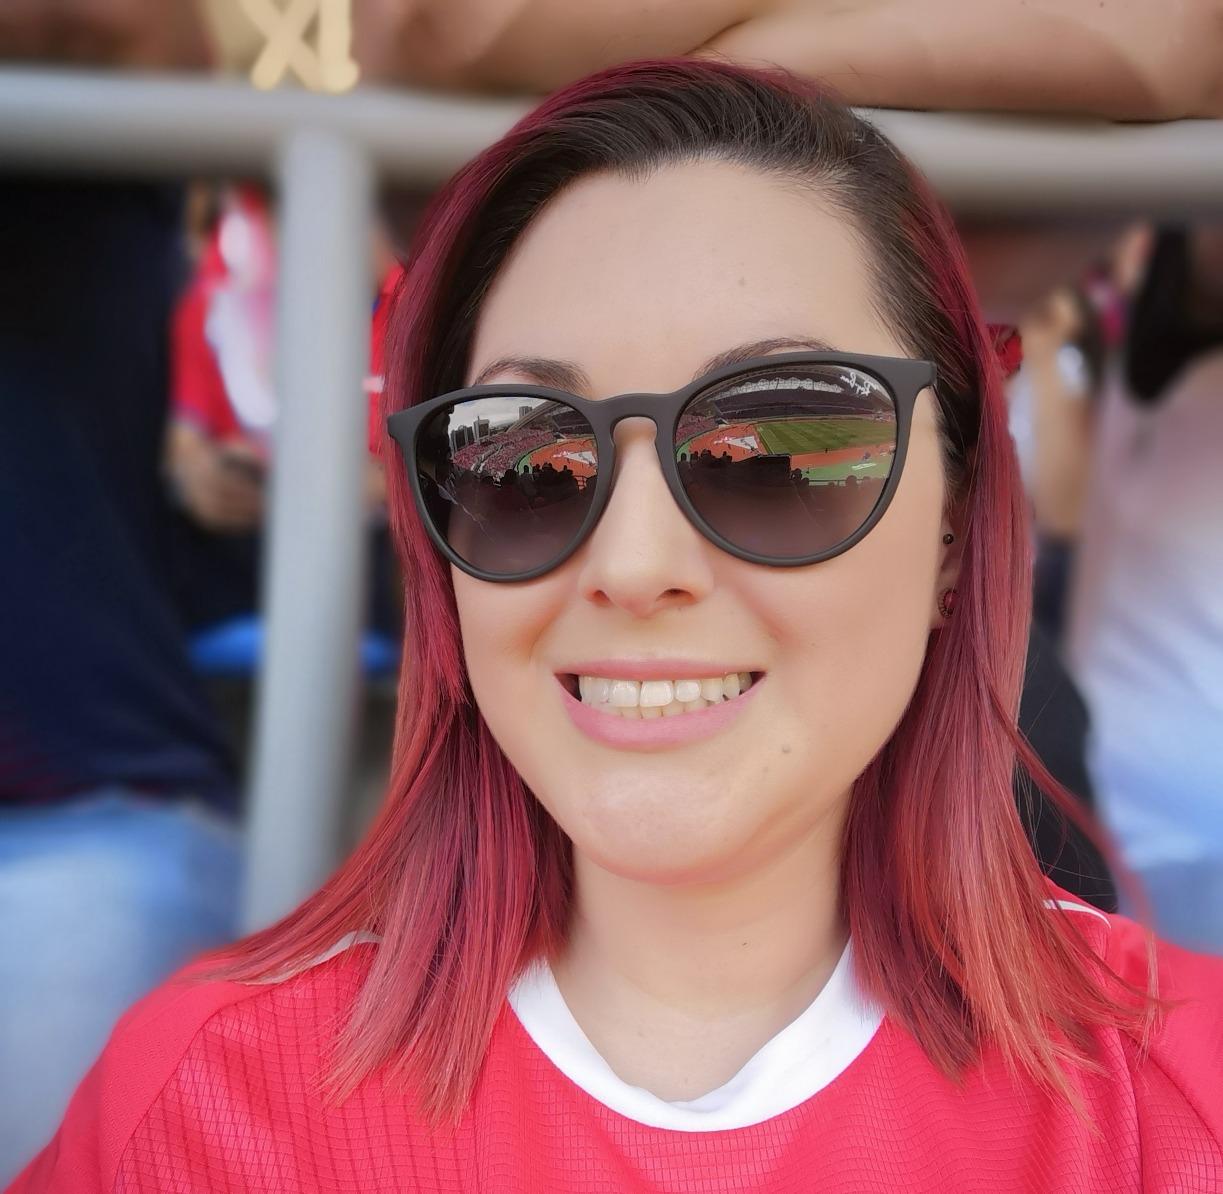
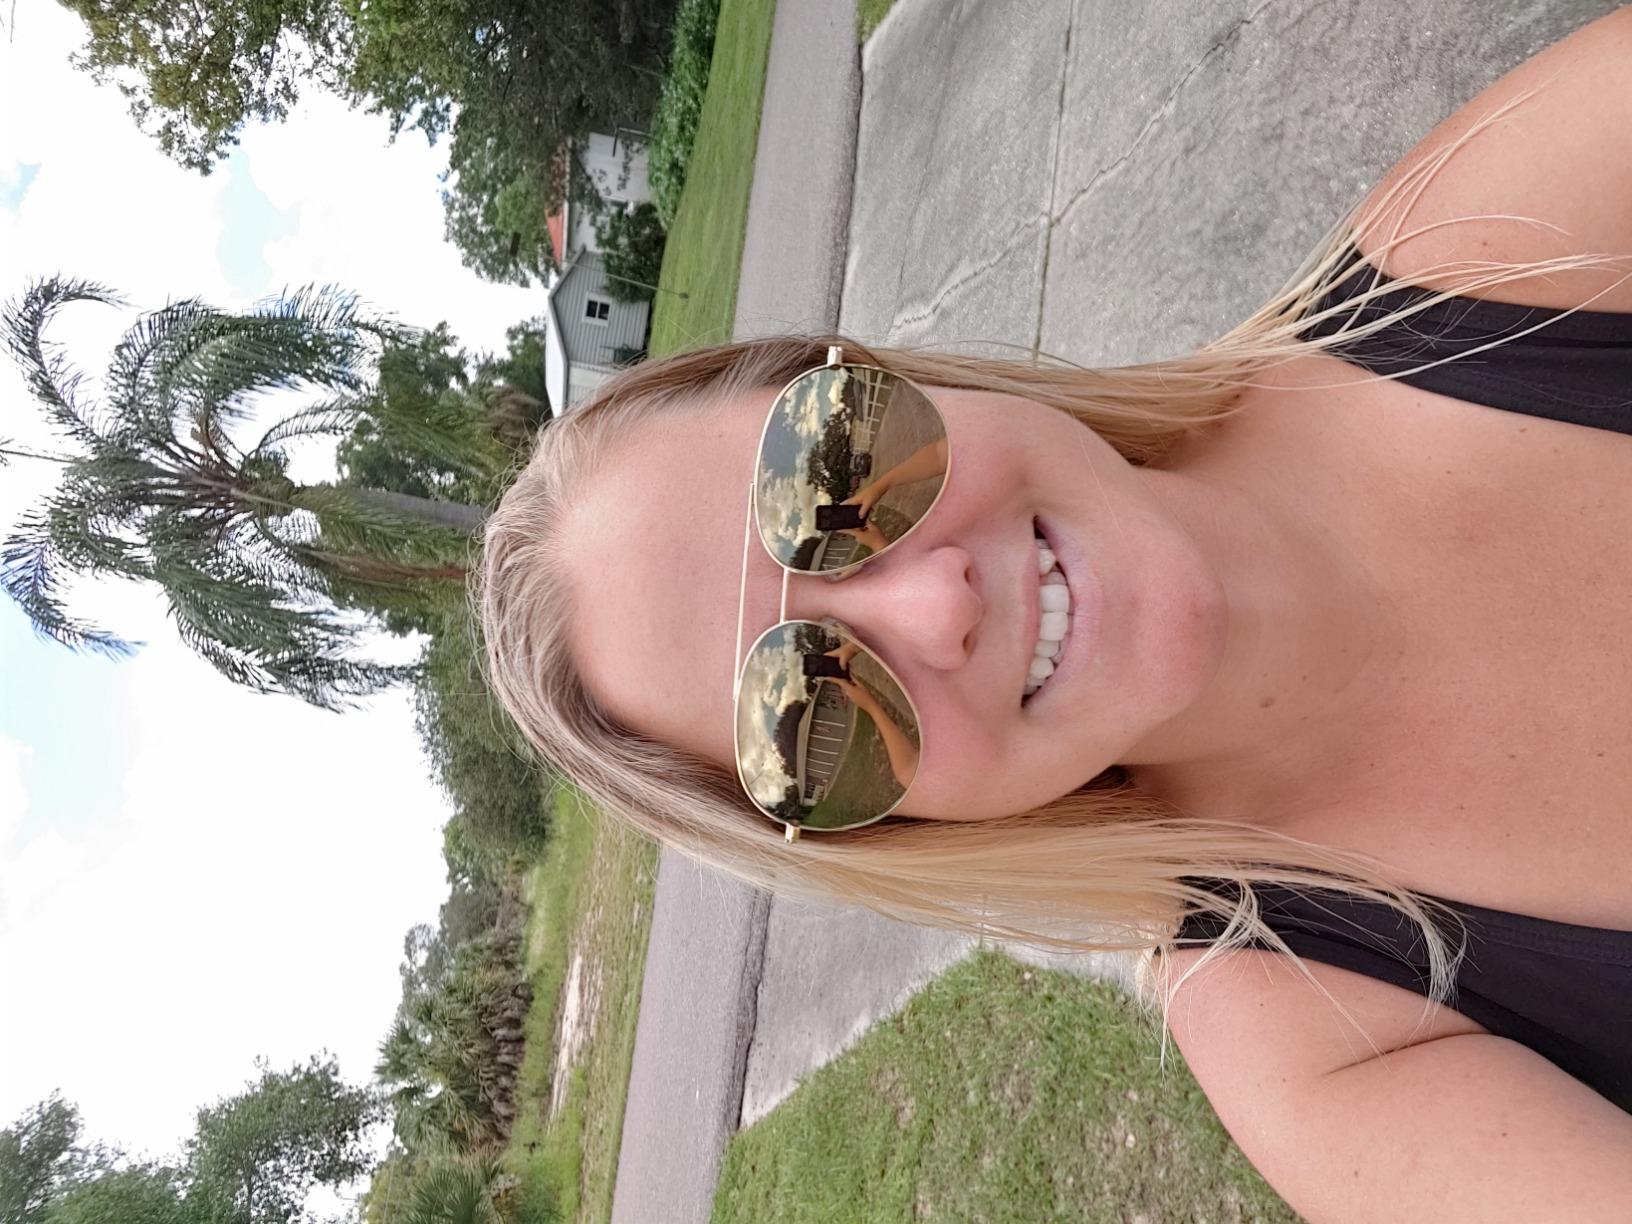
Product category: accessories_sunglasses
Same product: no